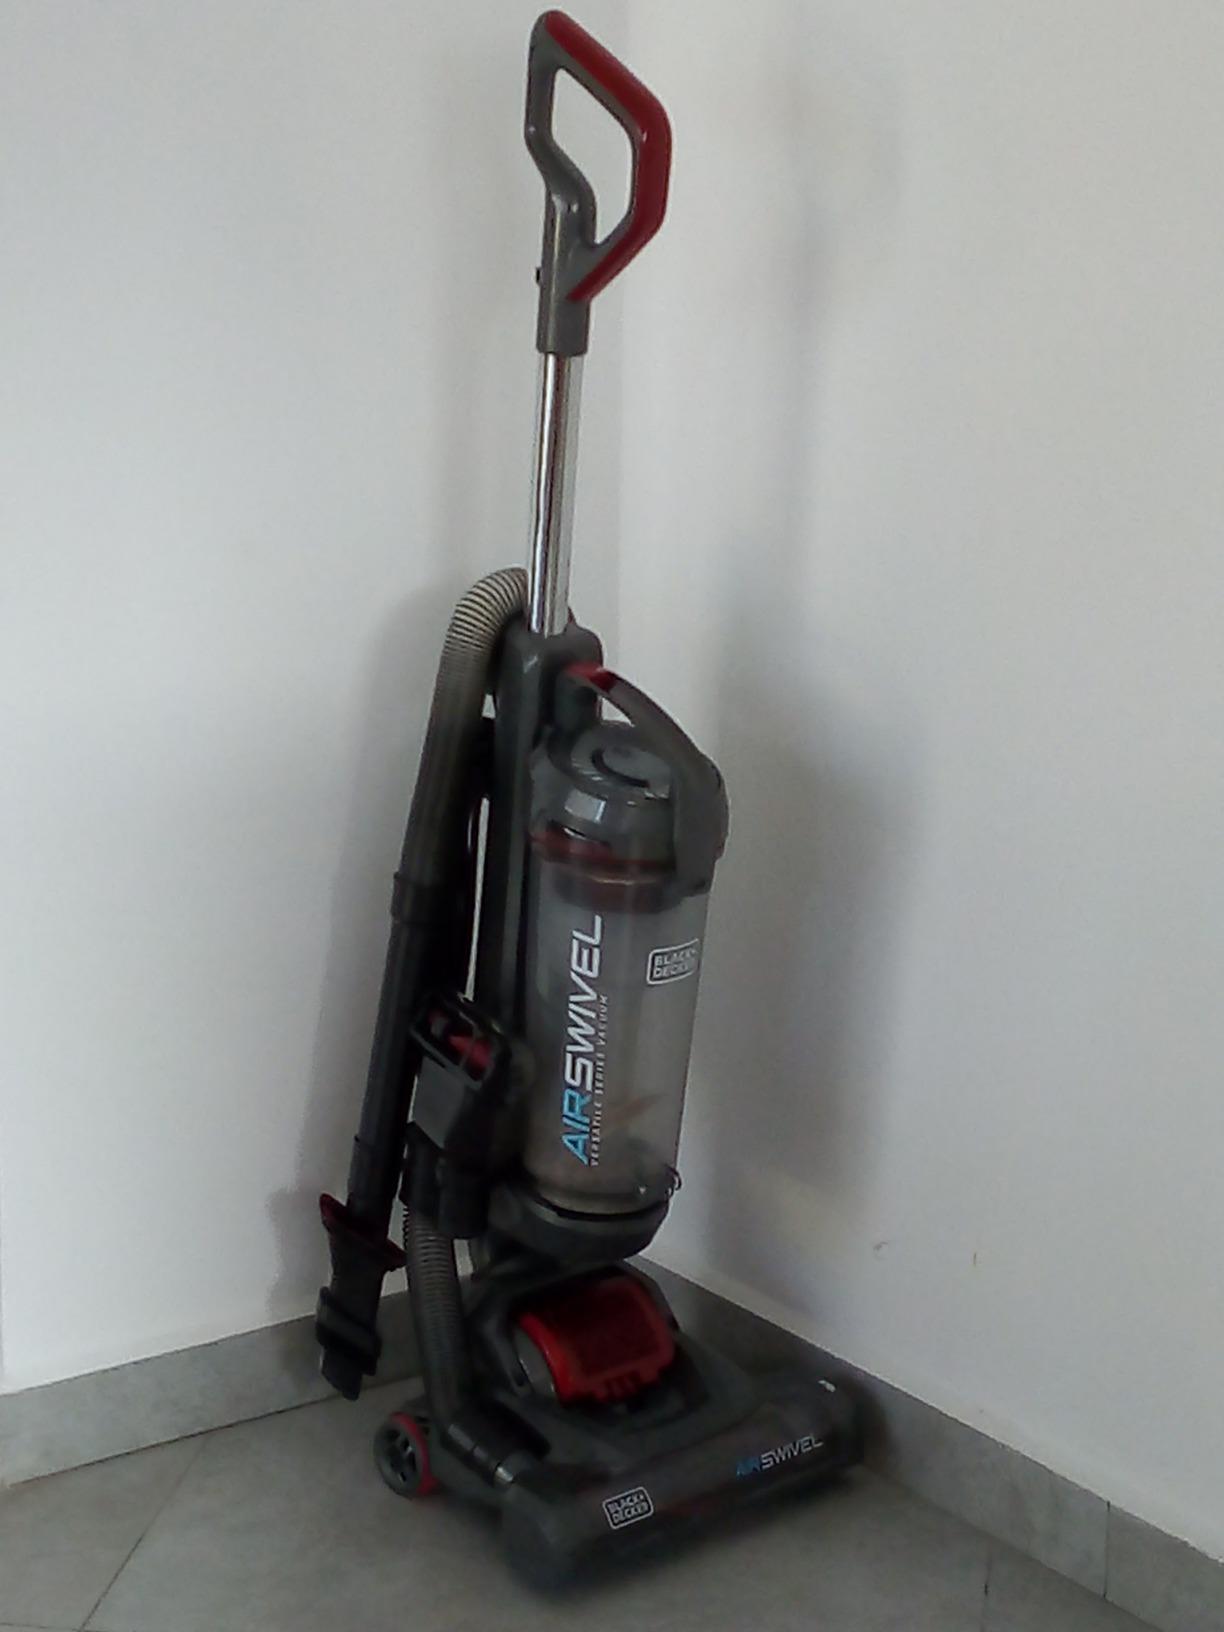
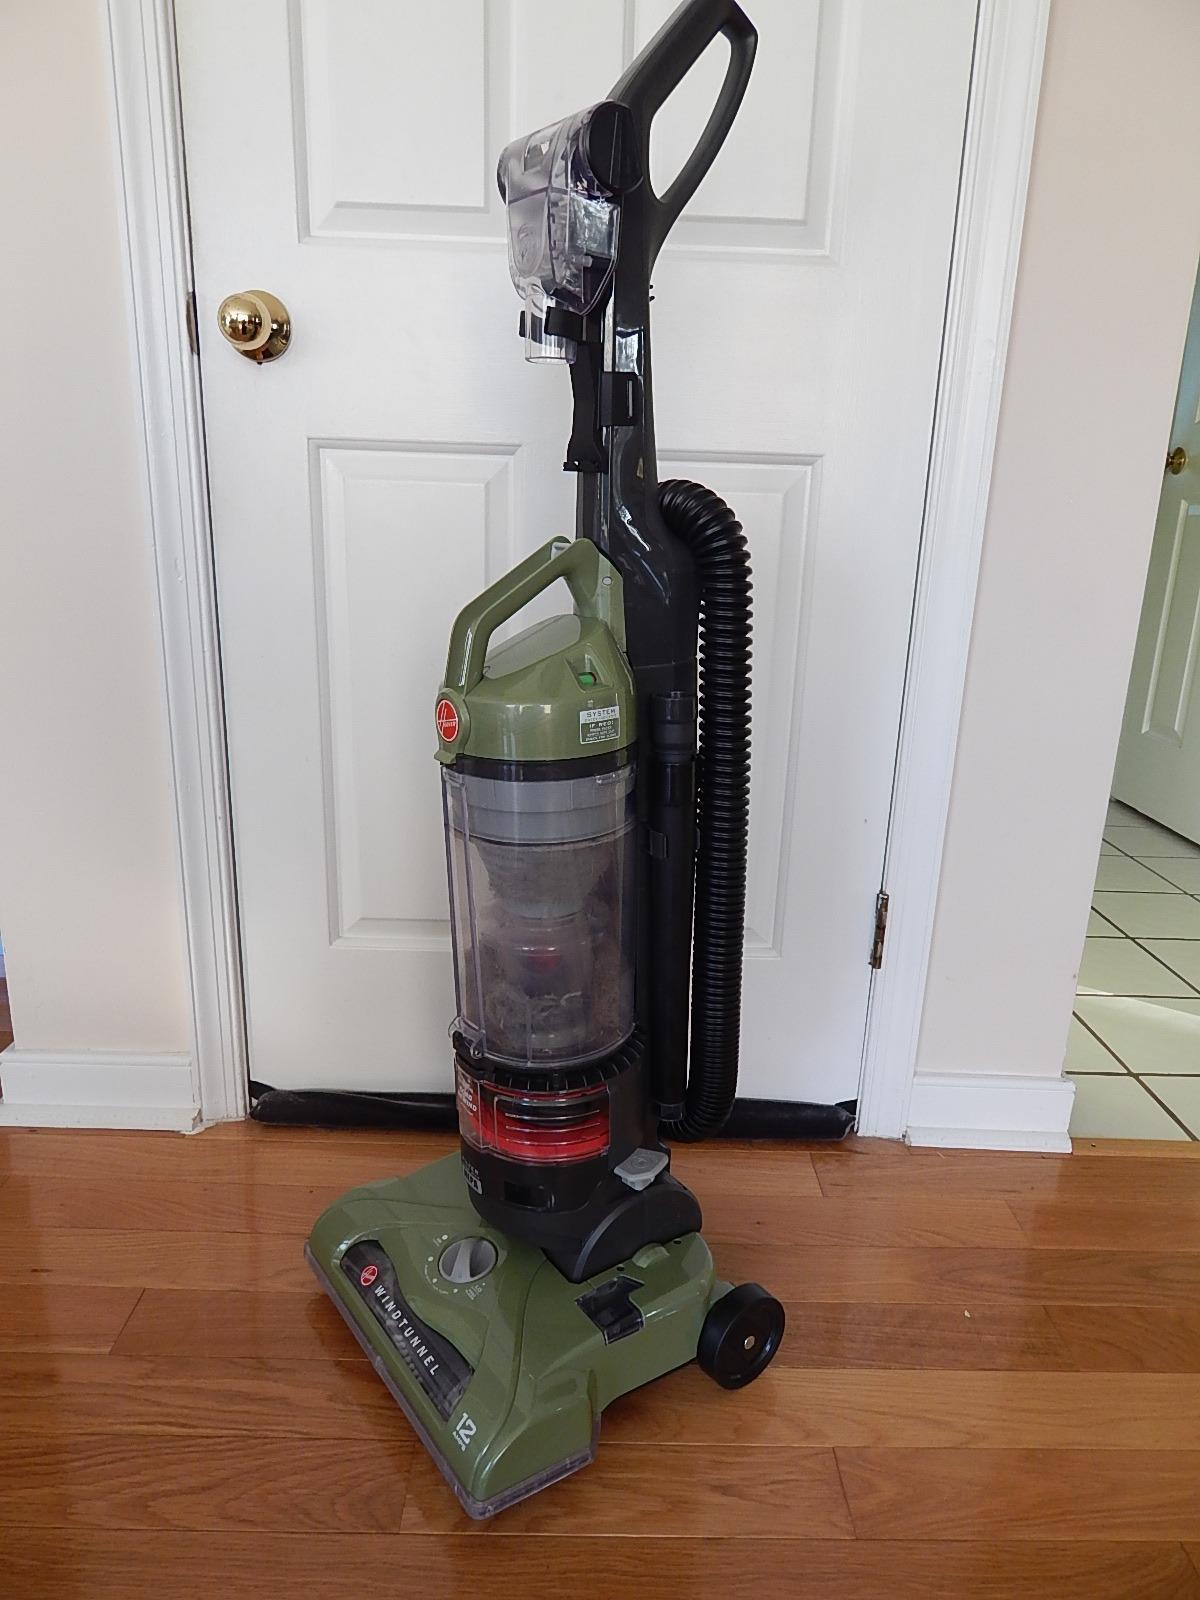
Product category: items_vacuum
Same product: no